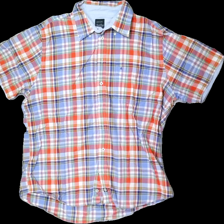
View: front
Type: Shirt
Category: Men
Brand: Park Lane
Colors: Red, Green, Blue, Multicolor
Material: 100% Cotton
Pattern: Checkered print
Cut: Regular
Size: XXL
Season: All
Price range: 50-100
Recommended usage: Reuse
Description: Checkered shortsleeve shirt